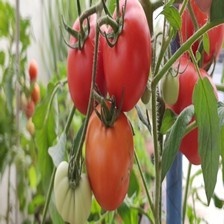
Label: tomato